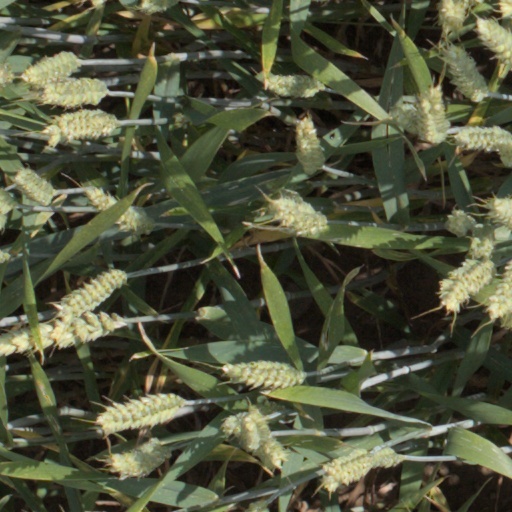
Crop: wheat